Johann Risztics

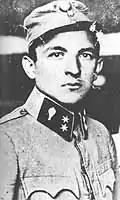
Johann Risztics

"Stabsfeldwebel" Johann Risztics (alias Janos Risztics) (1895-1973) was an Austro-Hungarian World War I flying ace credited with seven reliably confirmed aerial victories. After his wounding early in World War I, he switched to aviation duty as a mechanic. He went for pilot training in 1915. Once trained, he shot down seven enemy fighter planes, winning five Medals for Bravery in the process. Postwar, he became a record-setting test pilot for Junkers.